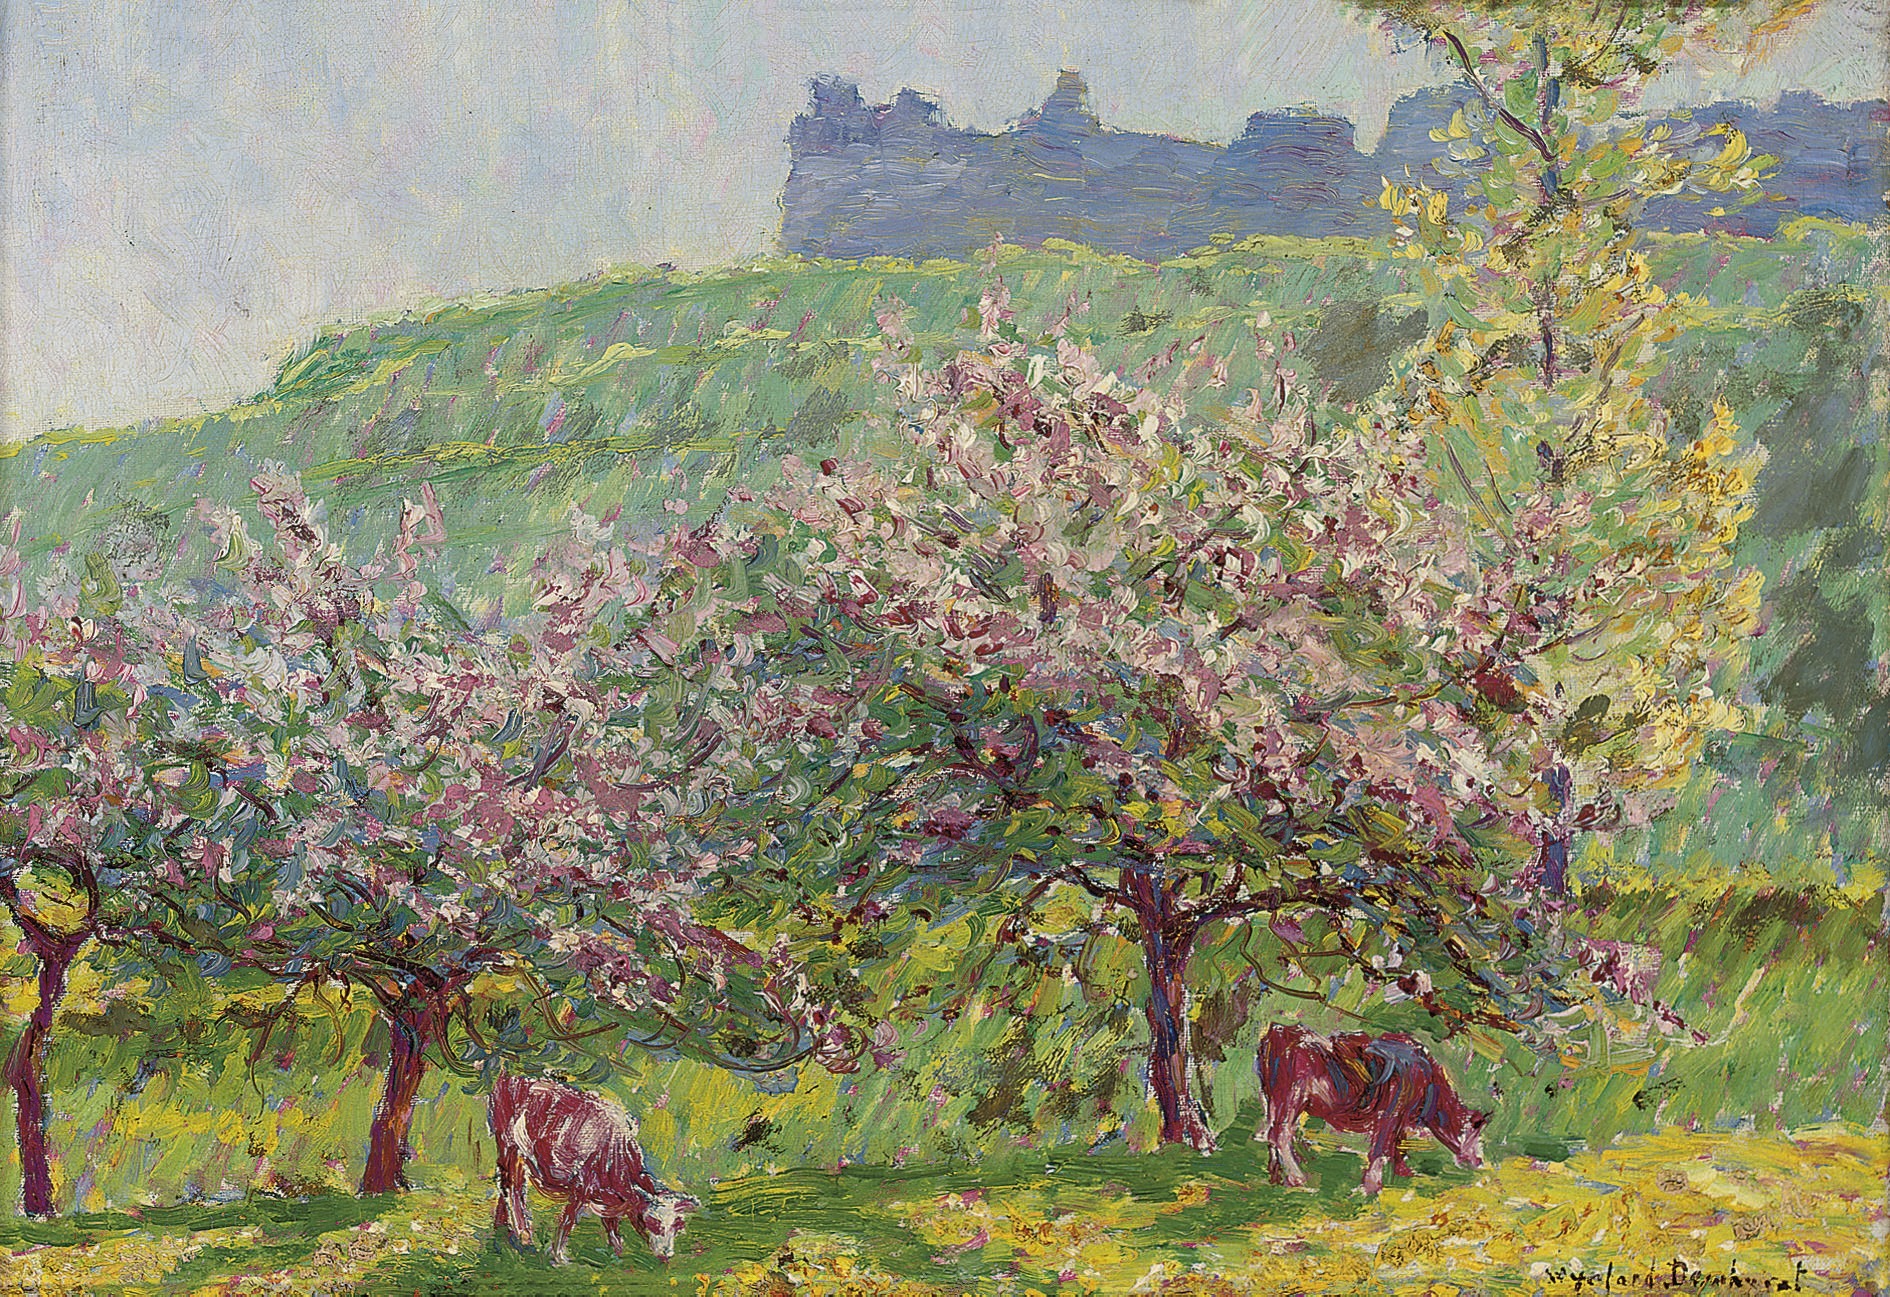
apple, landscape, tree, nature, blossom, plant, sky, farm, meadow, countryside, leaf, flower, orchard, country, summer, rural, spring, cattle, produce, scenic, autumn, artistic, botany, agriculture, flora, season, painting, wildflower, trees, outside, art, clouds, shrub, woodland, rural area, artistry, oil on canvas, woody plant, wynford dewhurst